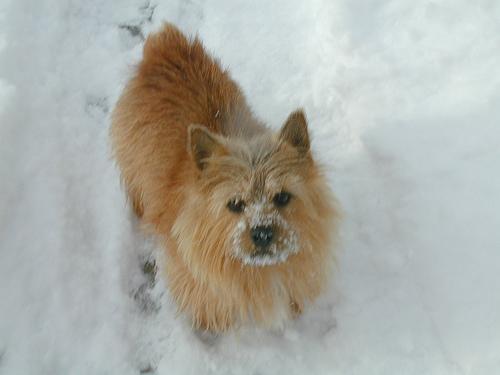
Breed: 203-n000016-Norwich_terrier